Taipei Economic and Cultural Office in Hong Kong

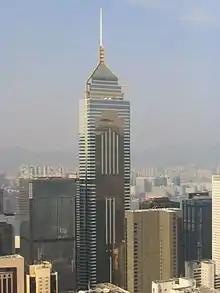
Central Plaza in April 2003

The Taipei Economic and Cultural Office in Hong Kong (TECO) is the representative office of the Republic of China (Taiwan) in Hong Kong. Its counterpart body in Taiwan is the Hong Kong Economic, Trade and Cultural Office in Taiwan.